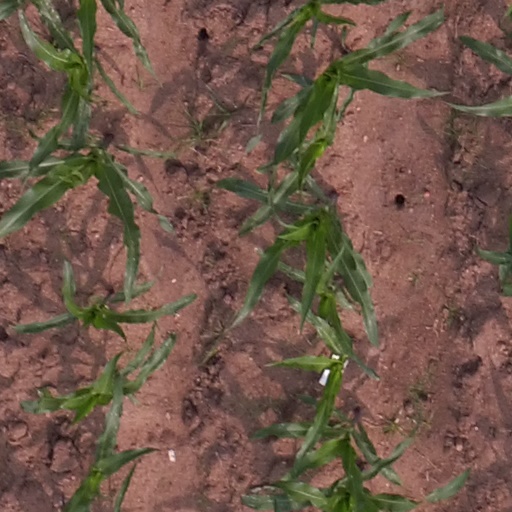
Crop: maize; corn